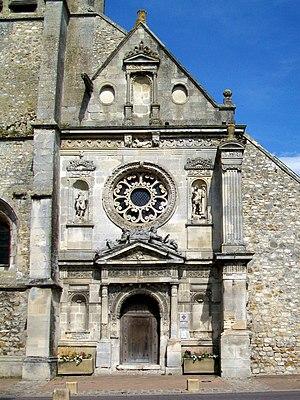
La façade Renaissance de 1555-1573.
L'église Notre-Dame-de-la-Nativité est une église catholique paroissiale située à Othis, en Seine-et-Marne, en France. Elle a été bâtie entre la fin du XVᵉ et la première moitié du XVIᵉ siècle dans le style gothique flamboyant, en réutilisant en partie les maçonneries d'un édifice antérieur du XIVᵉ siècle. Seules les clés de voûte et la façade occidentale richement décorée se rattachent au style de la Renaissance. La façade, probablement achevée en 1573, compte parmi les plus remarquables de son époque dans tout le département. L'église elle-même est un édifice beaucoup plus modeste, à peine plus longue que large, et de hauteur médiocre. Son architecture est plus soignée que ne le suggèrent les élévations latérales et le chevet pratiquement frustes, mais les piliers monocylindriques et l'absence de formerets traduisent l'économie des moyens. L'église Notre-Dame a été classée aux monuments historiques par liste de 1875. Elle est aujourd'hui affiliée au secteur paroissial Ouest-Goële, avec siège à Dammartin-en-Goële, et les messes dominicales y sont célébrées irrégulièrement, environ un samedi soir par mois, à 18 h 30.